Pontus Palmgren

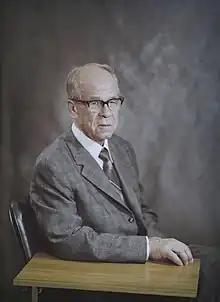
Professor Palmgren in 1980

Pontus Palmgren (27 April 1907 – 26 November 1993) was a Finnish ornithologist, arachnologist, and a professor of zoology at the University of Helsinki. He pioneered ethology and quantitative ecology in Finland.